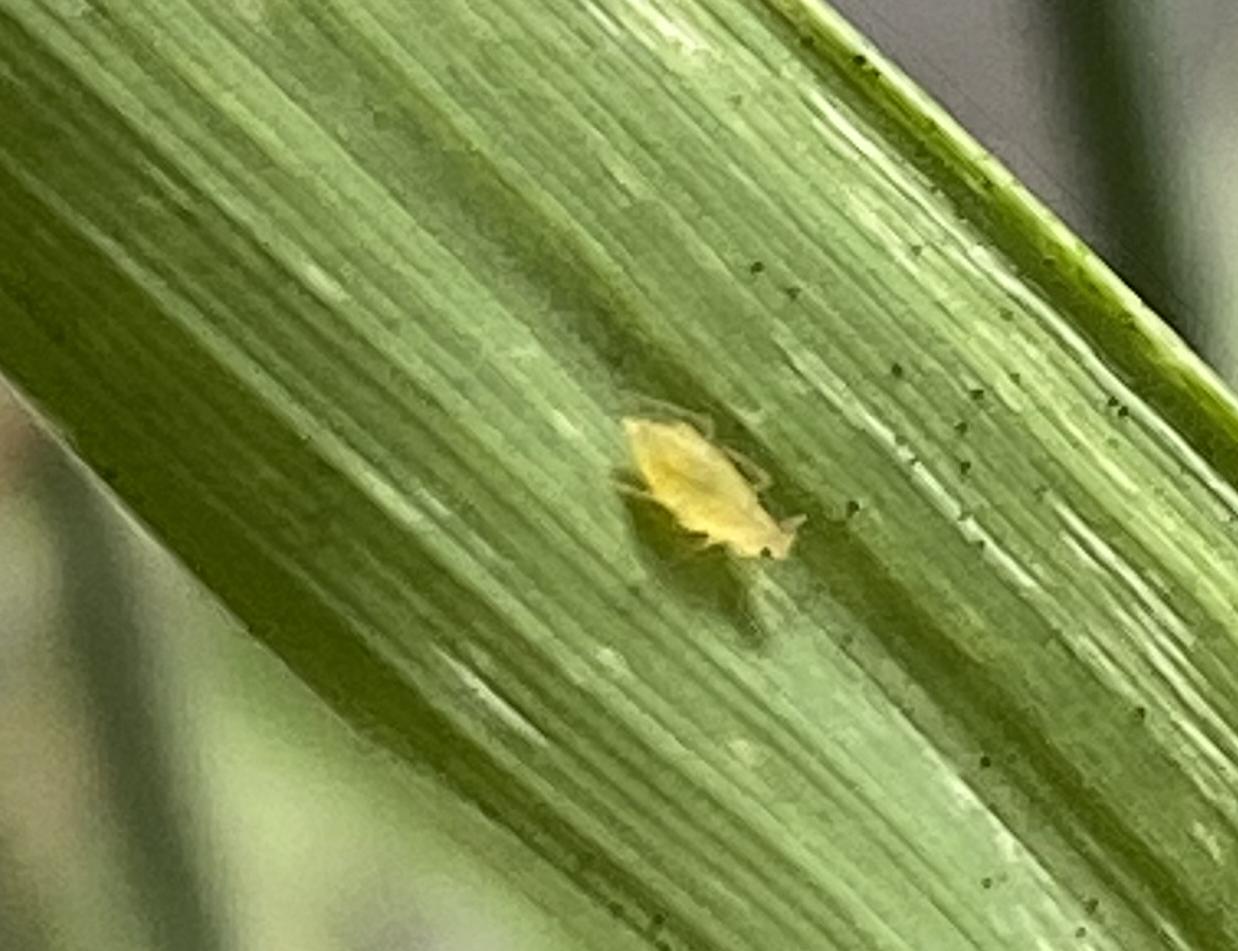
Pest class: cereal_grass_aphid